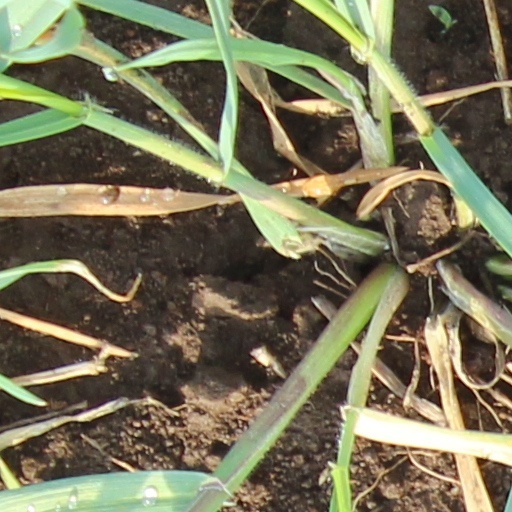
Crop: wheat